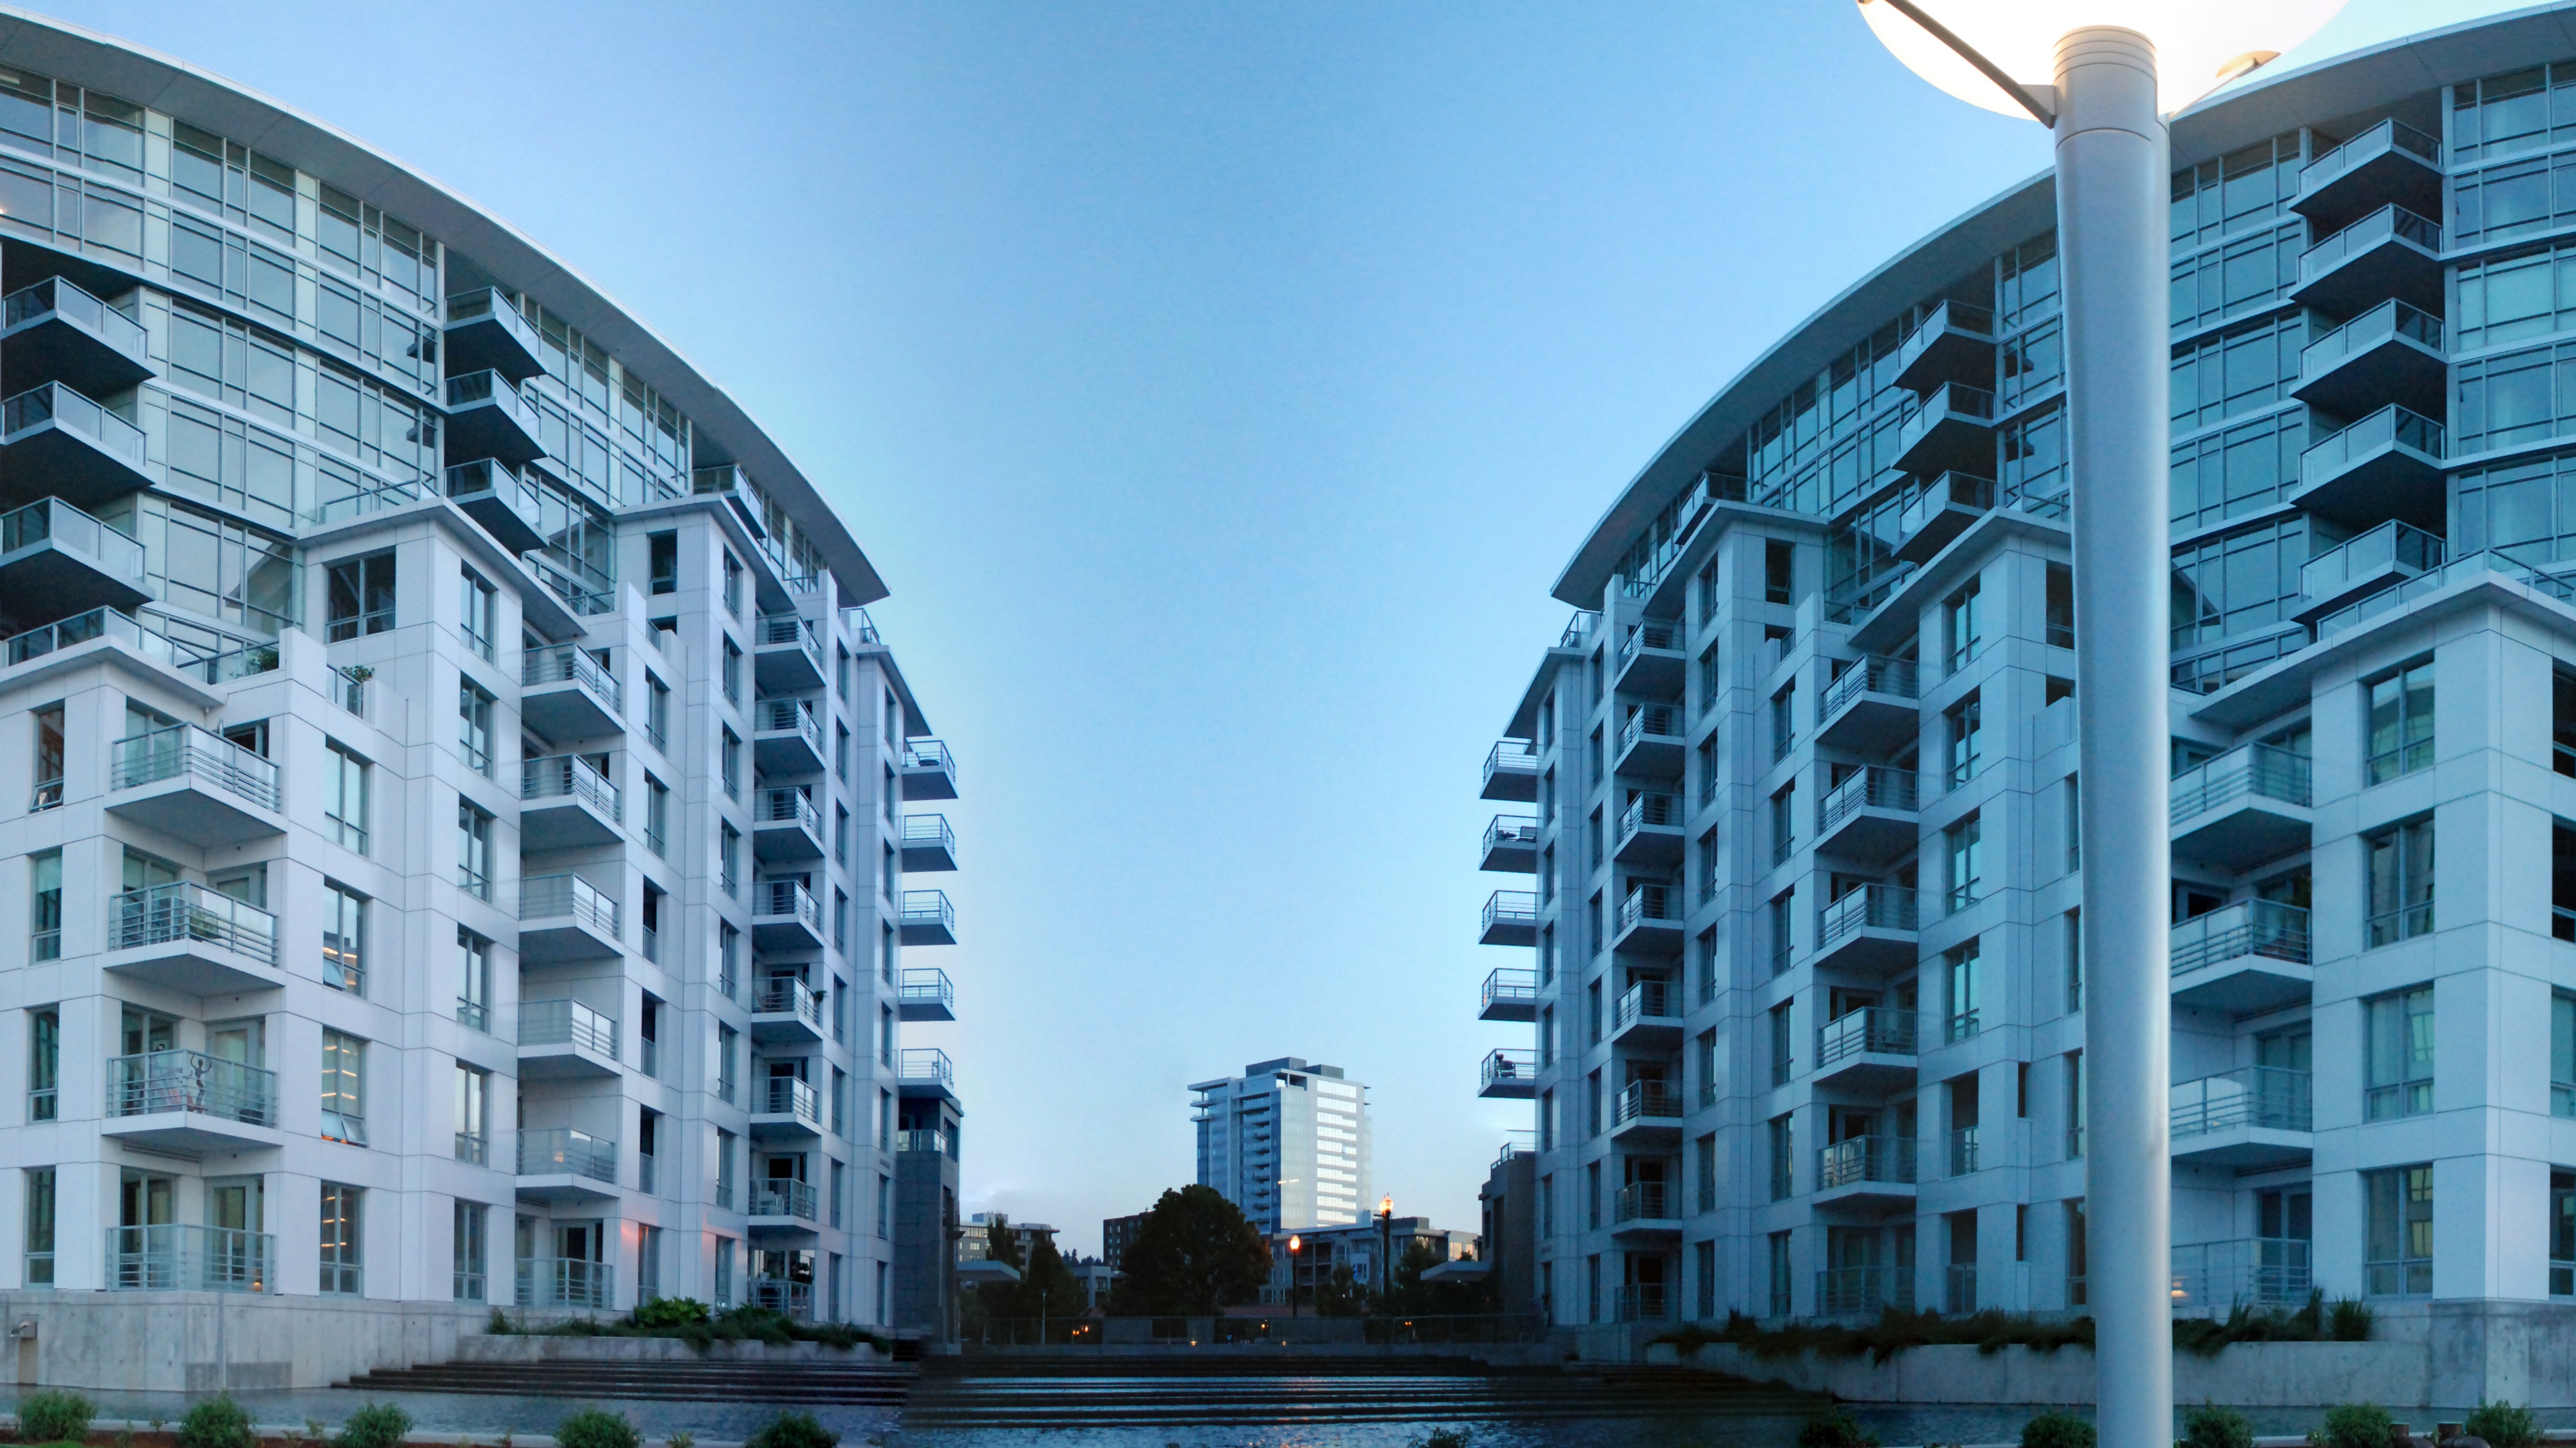
architecture, skyline, building, city, skyscraper, cityscape, downtown, plaza, landmark, facade, apartment, tower block, headquarters, portland, metropolis, condominium, neighbourhood, urban area, residential area, human settlement, metropolitan area